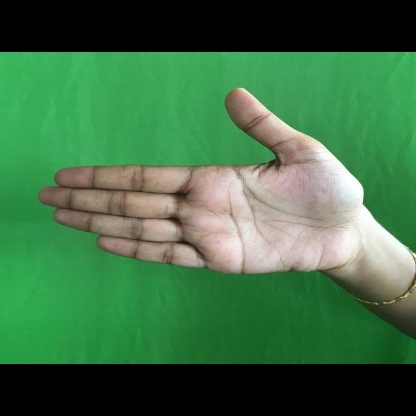
Mudra: Ardhachandran